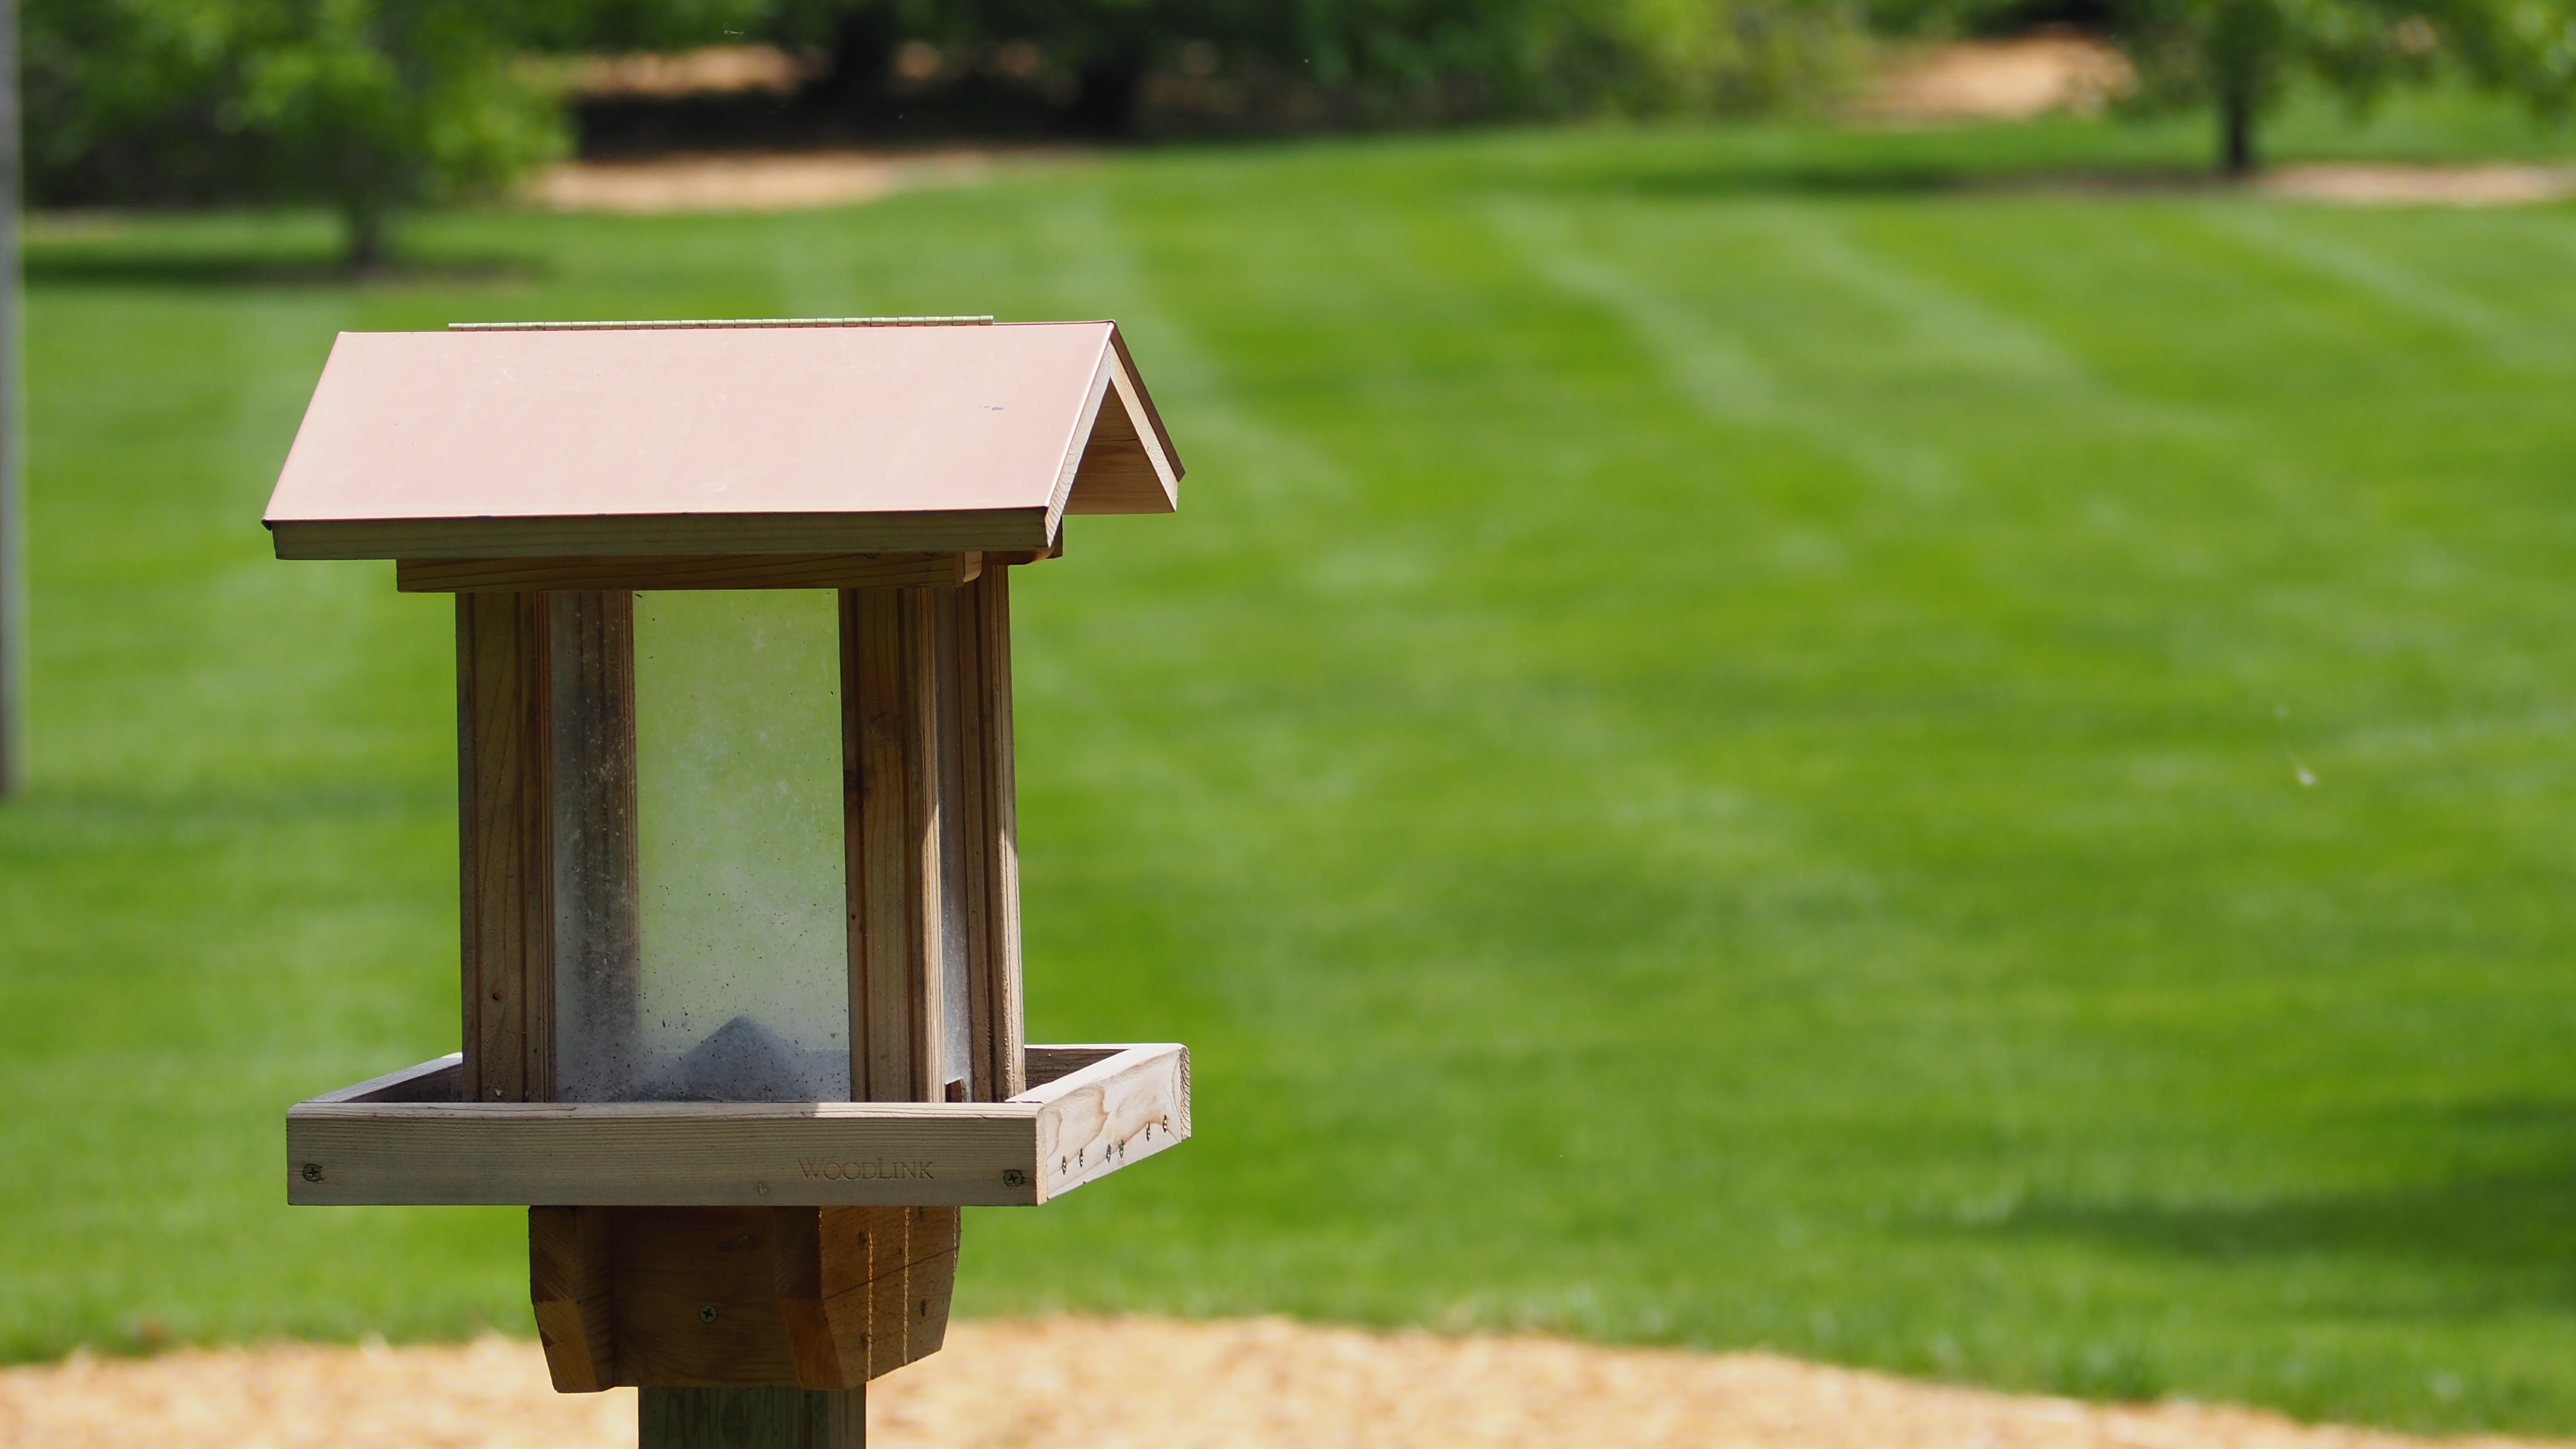
table, bird, lawn, house, home, green, backyard, lighting, wooden, nest, birdhouse, bird feeder, bird house, bird shelter